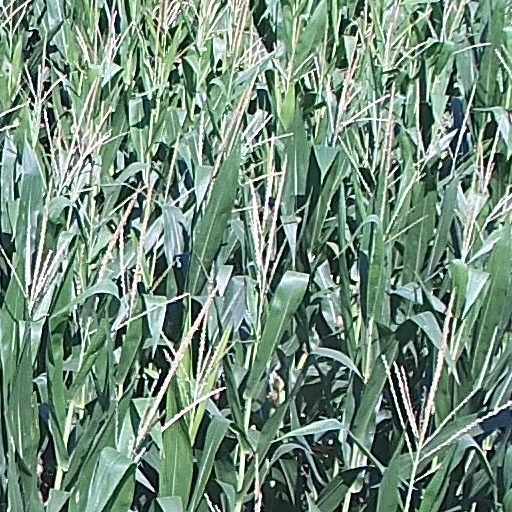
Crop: maize; corn